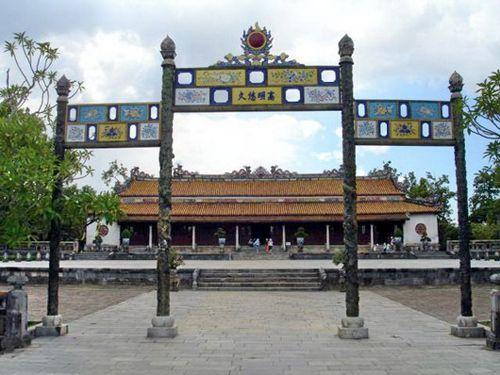
có một ngôi đình xuất hiện ở trong bức ảnh